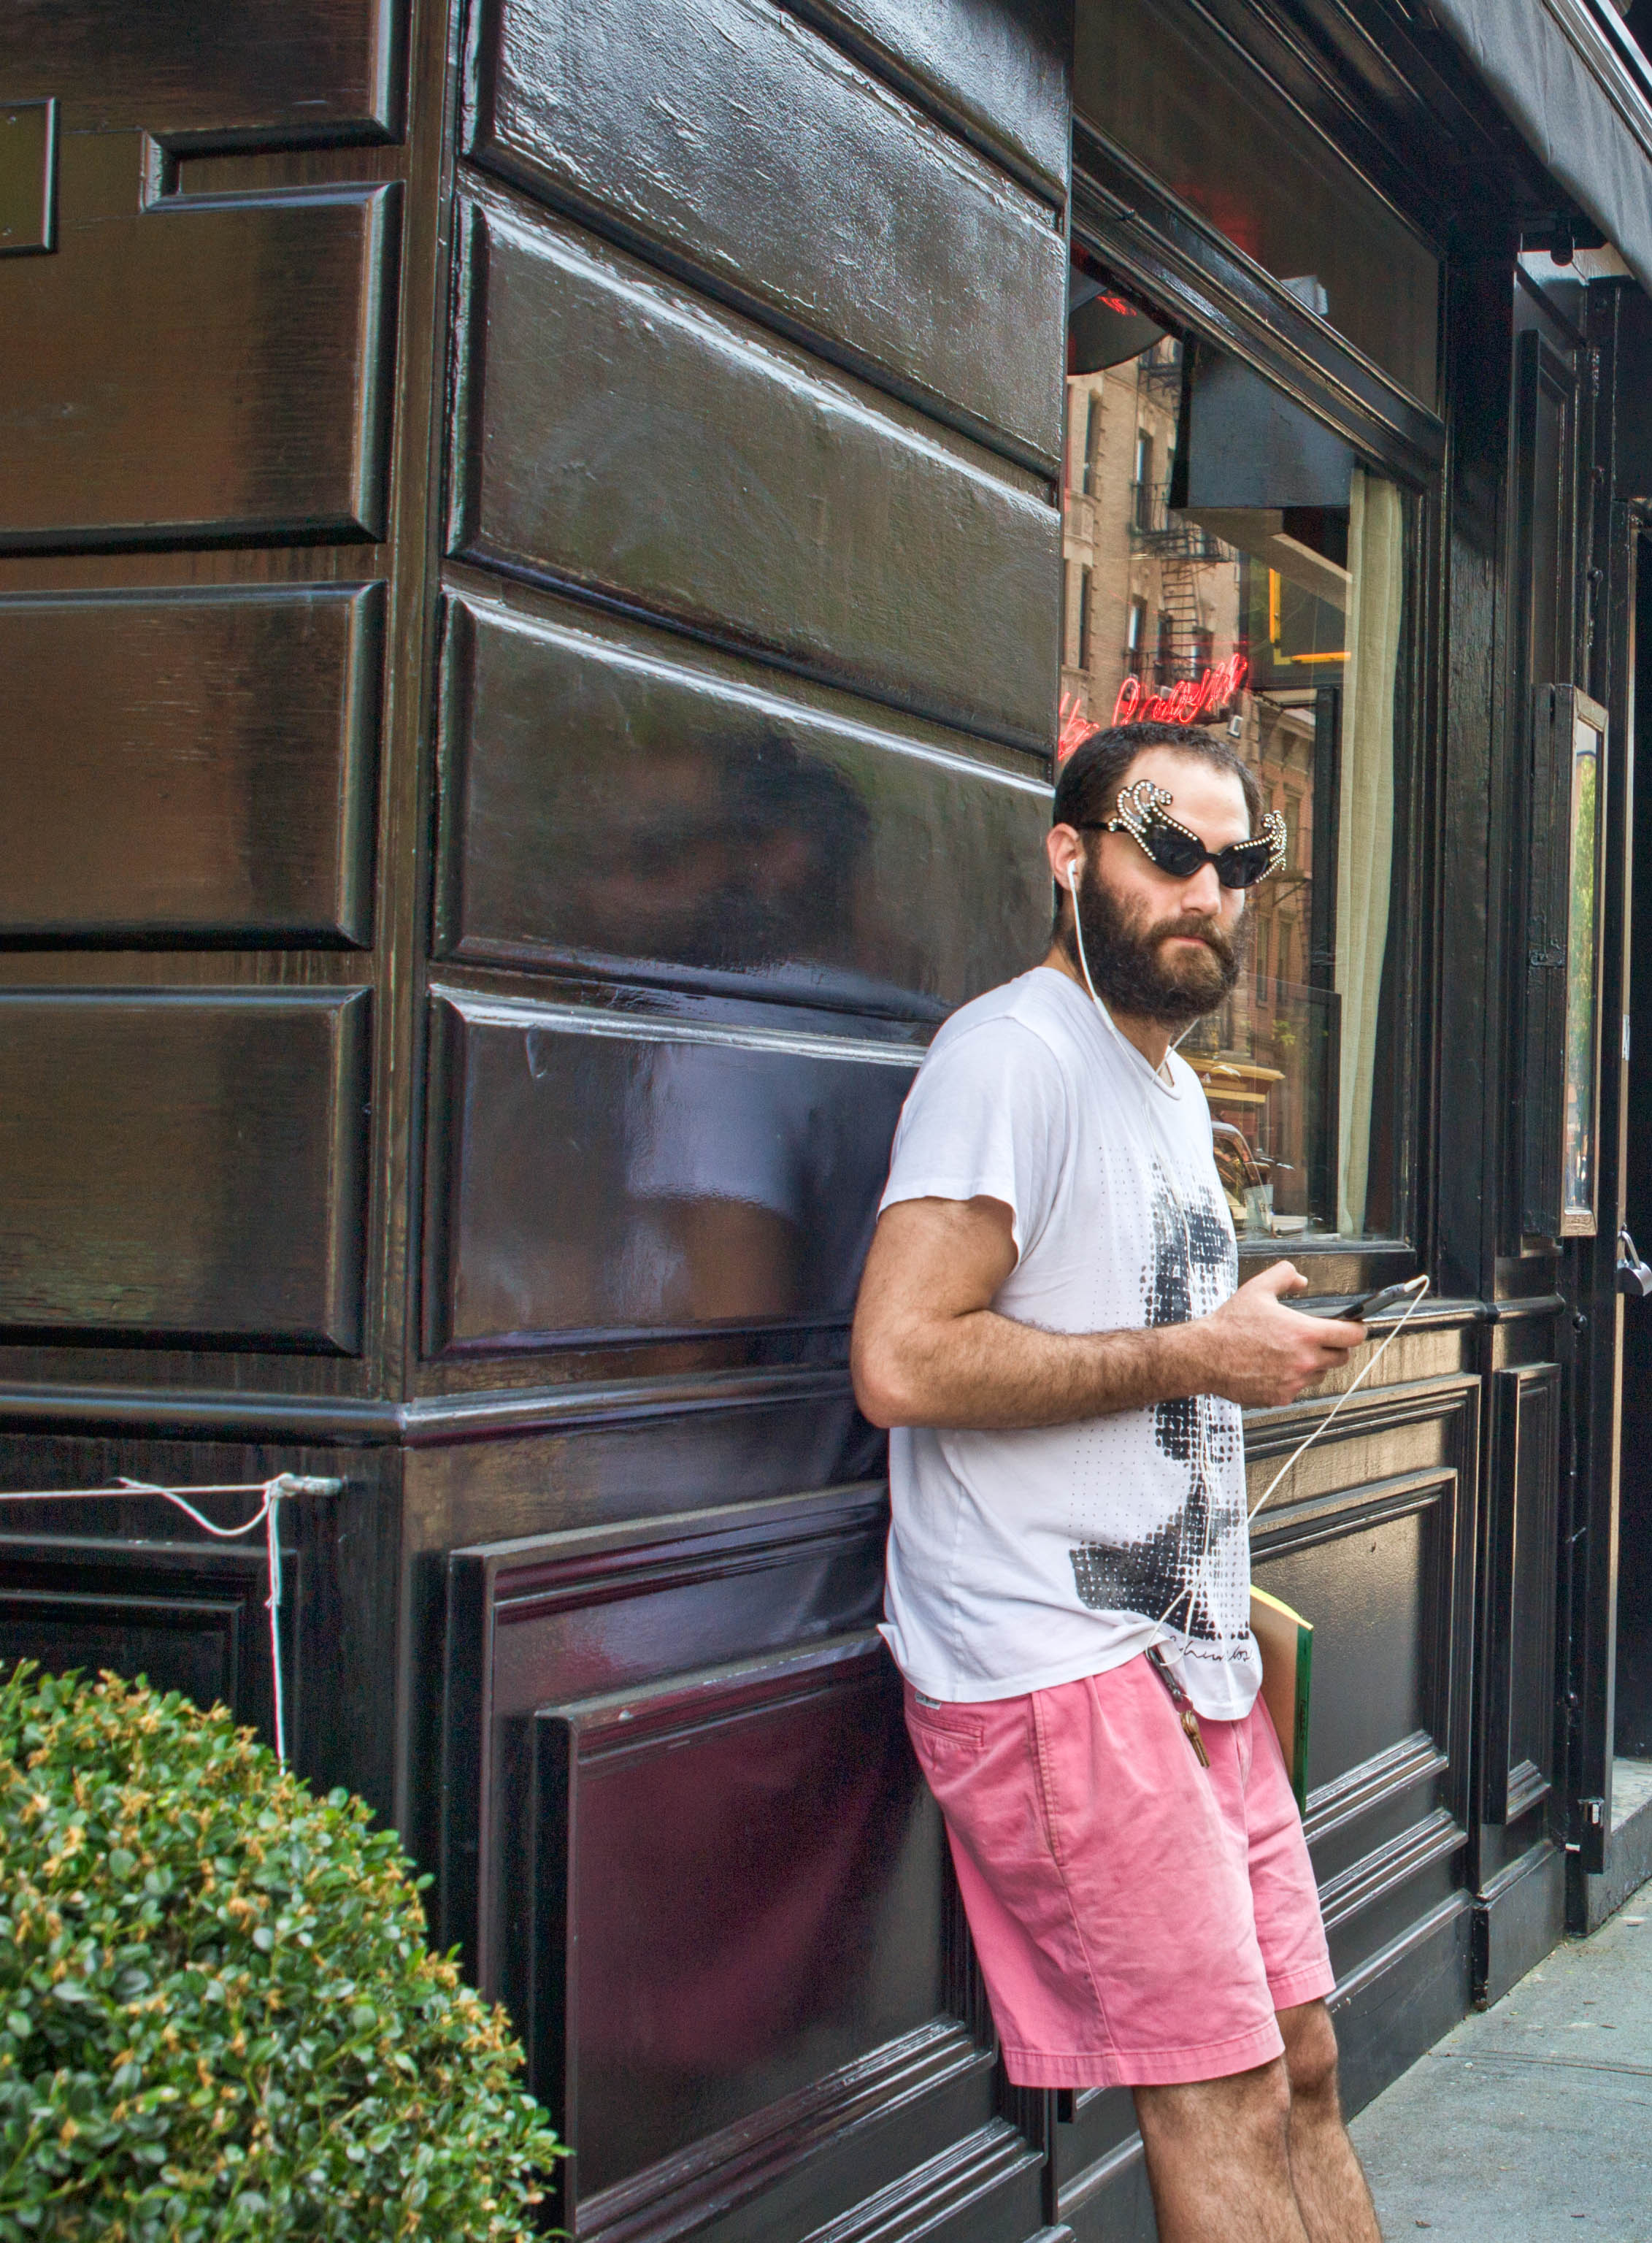
street, fashion